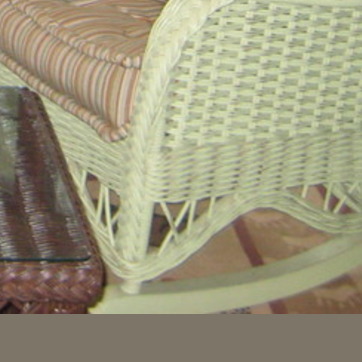
Material: other